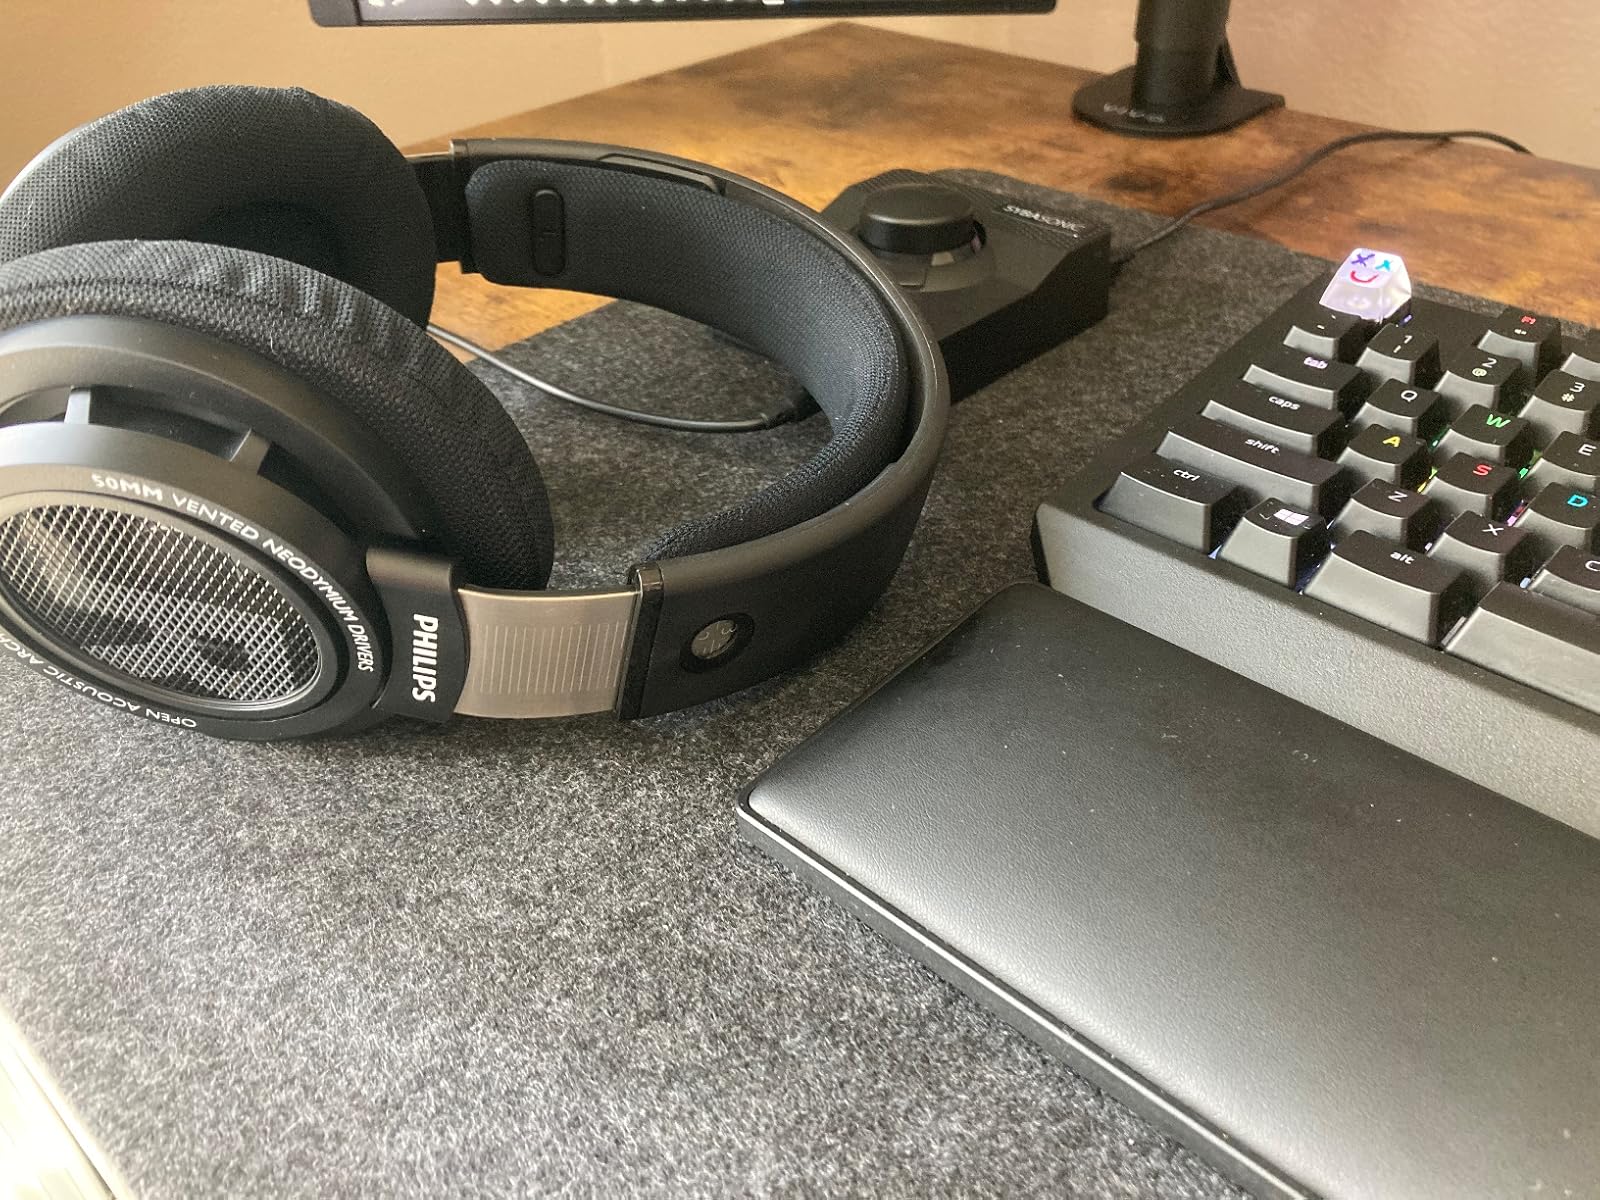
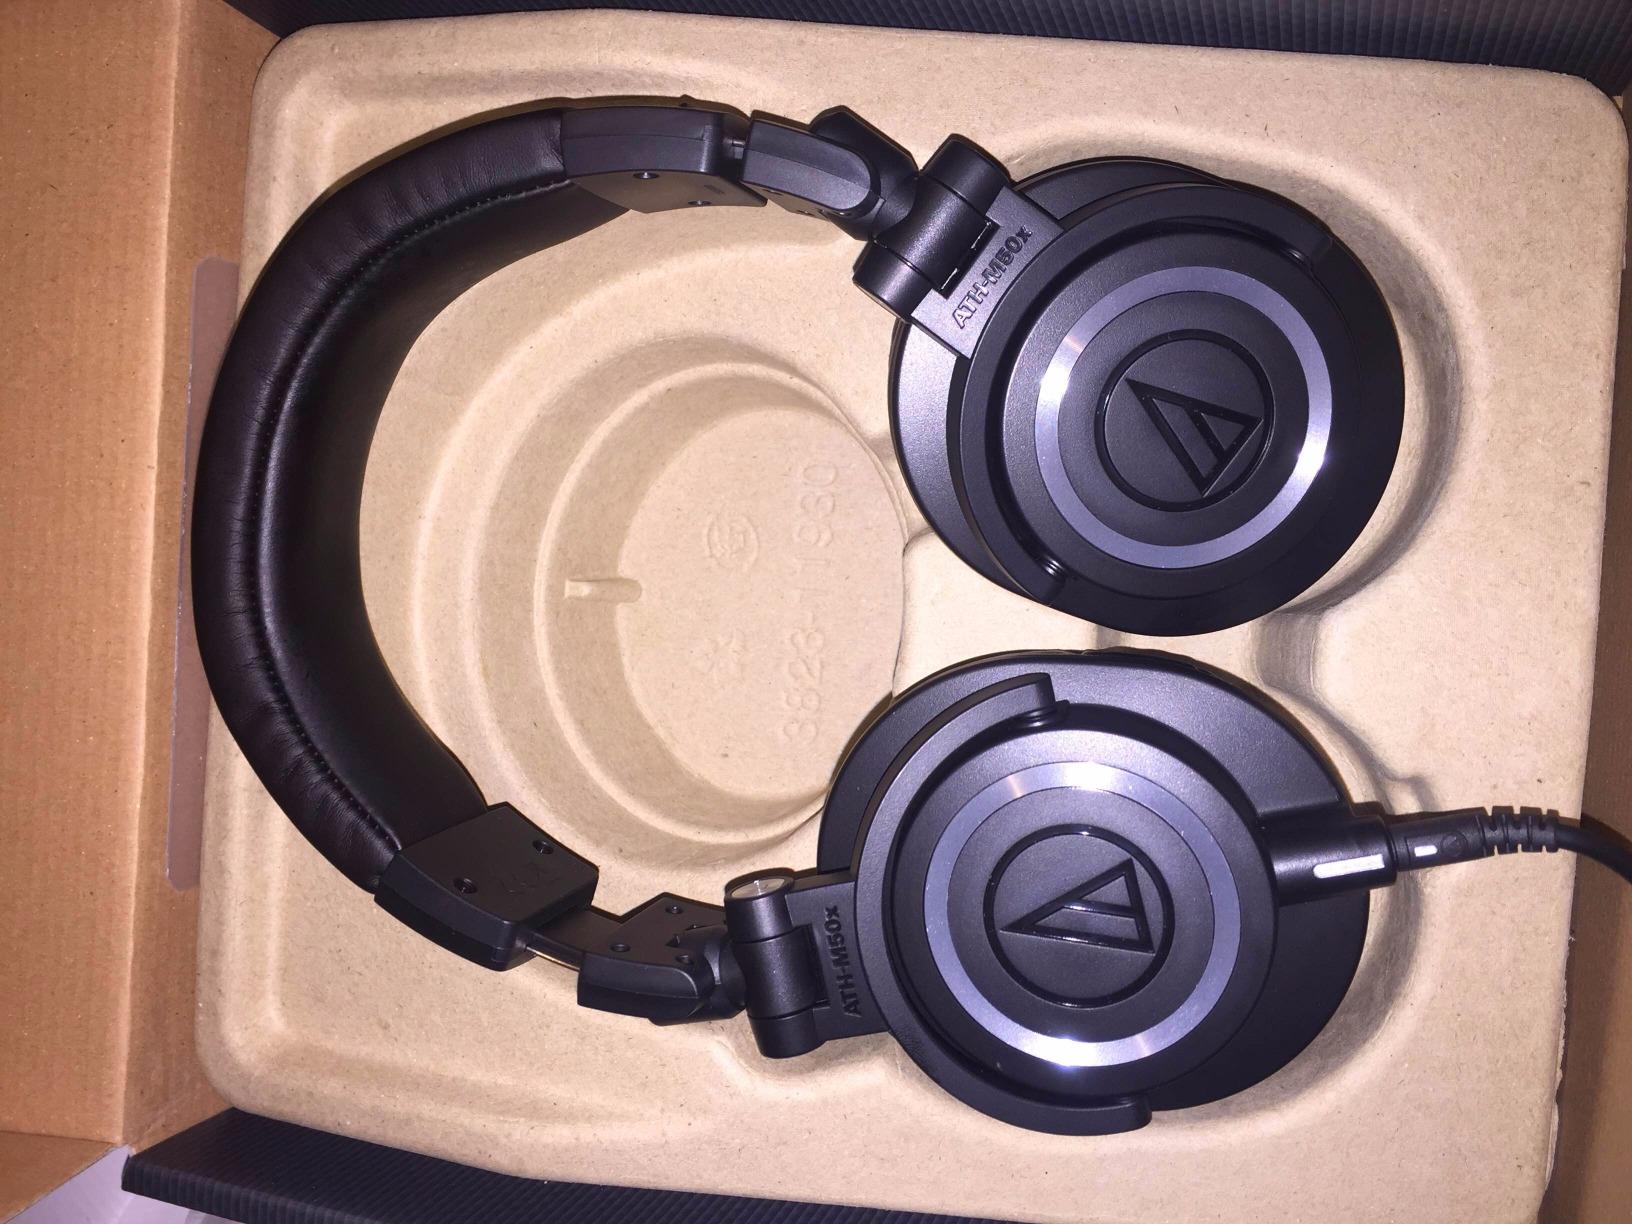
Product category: headphones
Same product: no